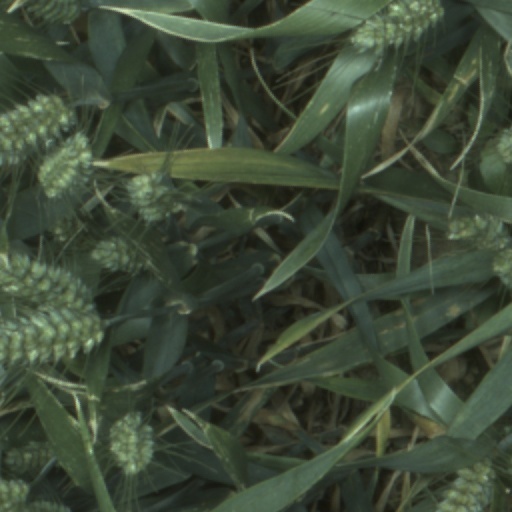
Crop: wheat